Kornhausplatz

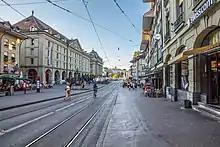

The Kornhausplatz is a plaza in the Old City of Bern, the medieval city center of Bern, Switzerland. It is on the edge of the Zähringerstadt which was built during the founding of the city in 1191, though the plaza wasn't built until later. It is located near the Kornhausbrücke ("Kornhaus" bridge) and the Zytglogge clock tower. It is part of the UNESCO Cultural World Heritage Site that encompasses the Old City.